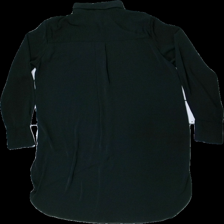
View: back
Type: Dress
Category: Ladies
Brand: Lindex
Colors: Black
Material: 100% polyester
Cut: Regular
Size: M
Smell: Minor
Price range: 100-150
Recommended usage: Reuse
Description: Women's black shirt dress from Lindex, size M. Good condition.
Comment: Smells a little, but not bad.